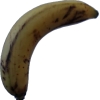
Label: banana